Science and technology of the Song dynasty

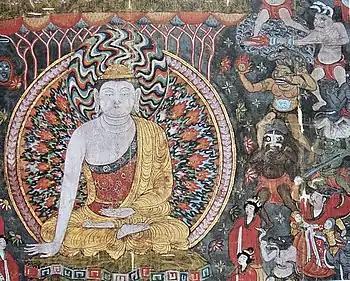
Earliest known representation of a gun (a fire lance) and a grenade (upper right), from the cave murals at Dunhuang, c. 950 CE

Advances in military technology aided the Song dynasty in its defense against hostile neighbors to the north. The flamethrower found its origins in Byzantine-era Greece, employing Greek fire (a chemically complex, highly flammable petrol fluid) in a device with a siphon hose by the 7th century. The earliest reference to Greek Fire in China was made in 917, written by Wu Renchen in his "Spring and Autumn Annals of the Ten Kingdoms". In 919, the siphon projector-pump was used to spread the 'fierce fire oil' that could not be doused with water, as recorded by Lin Yu in his "Wuyue Beishi", hence the first credible Chinese reference to the flamethrower employing the chemical solution of Greek fire (see also Pen Huo Qi). Lin Yu mentioned also that the 'fierce fire oil' derived ultimately from one of China's maritime contacts in the 'southern seas', Arabia ("Dashiguo"). In the Battle of Langshan Jiang in 919, the naval fleet of the Wenmu King from Wuyue defeated a Huainan army from the Wu state; Wenmu's success was facilitated by the use of 'fire oil' ('huo you') to burn their fleet, signifying the first Chinese use of gunpowder in a battle. The Chinese applied the use of double-piston bellows to pump petrol out of a single cylinder (with an upstroke and downstroke), lit at the end by a slow-burning gunpowder match to fire a continuous stream of flame. This device was featured in description and illustration of the "Wujing Zongyao" military manuscript of 1044. In the suppression of the Southern Tang state by 976, early Song naval forces confronted them on the Yangtze River in 975. Southern Tang forces attempted to use flamethrowers against the Song navy, but were accidentally consumed by their own fire when violent winds swept in their direction.